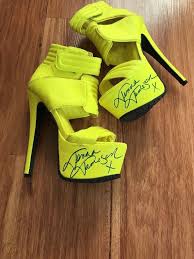
Waste category: shoes